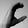
ASL letter: C